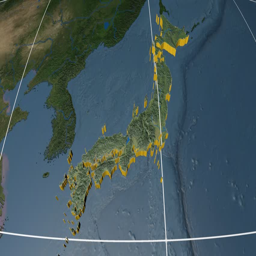
japan extruded on the world map with graticule .